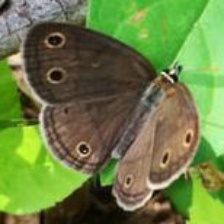
Species: WOOD SATYR
Butterfly family (ImageNet category): ringlet